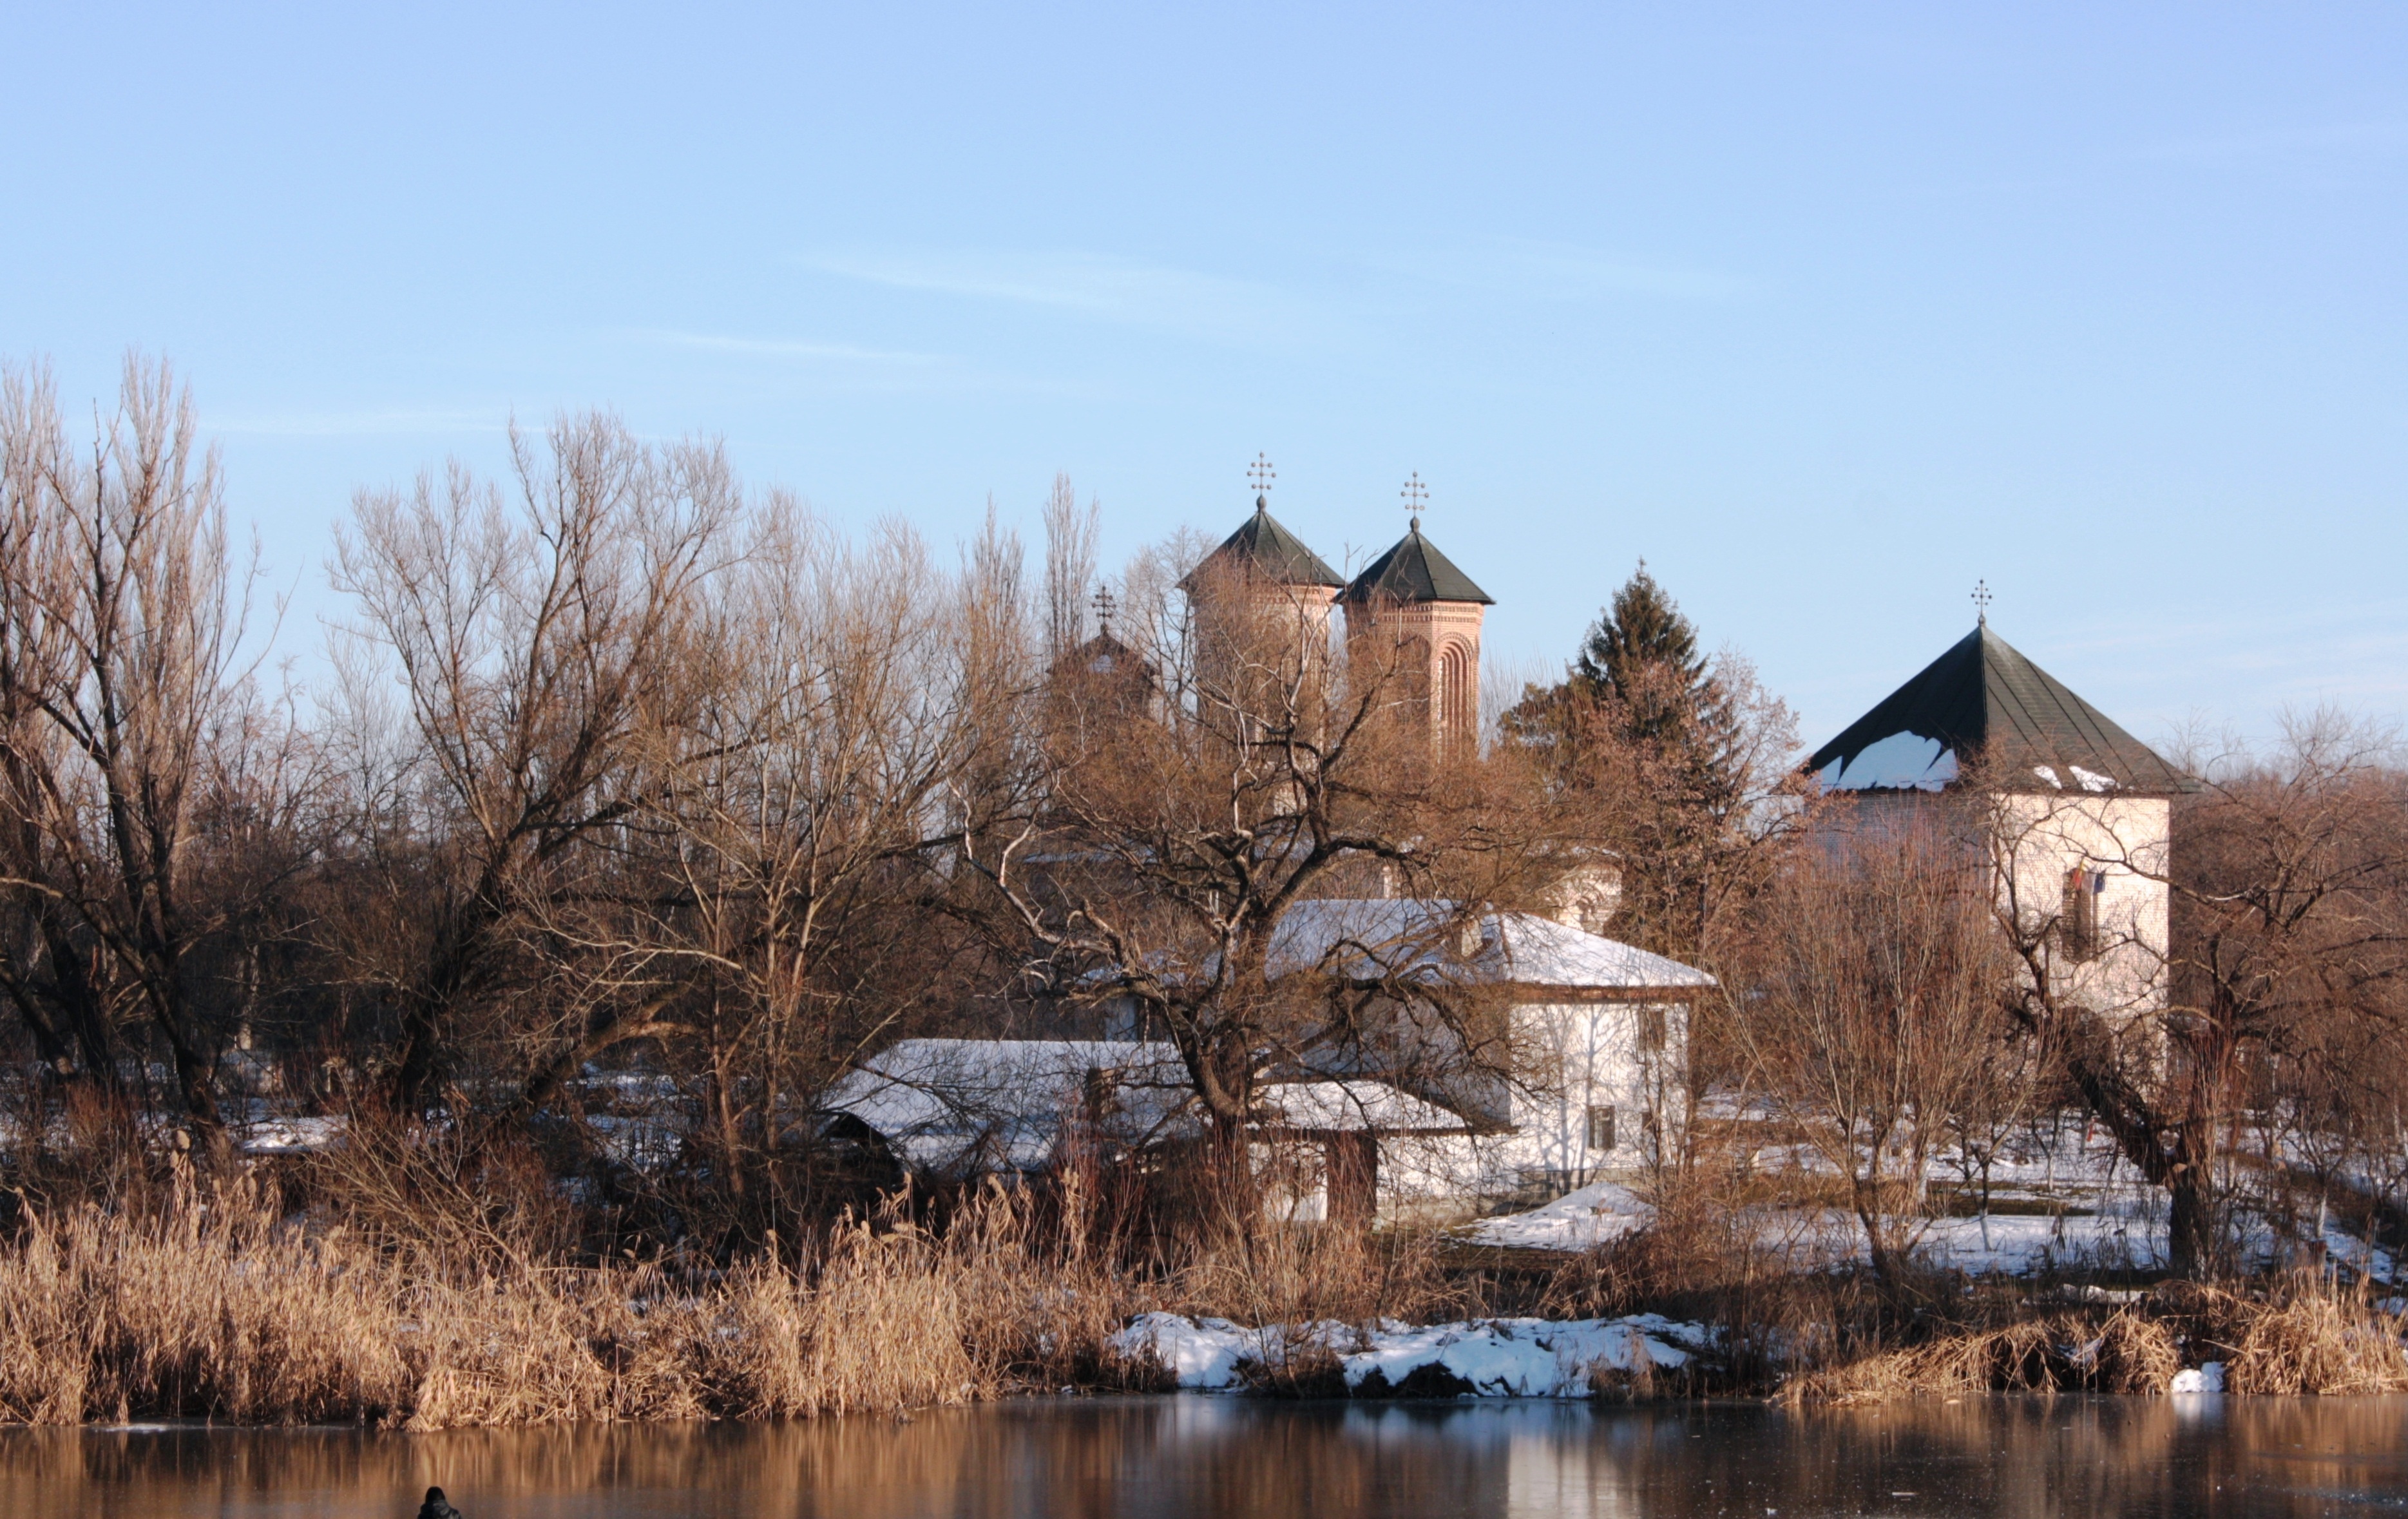
wilderness, snow, winter, lake, ice, reflection, autumn, trip, season, romania